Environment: lab
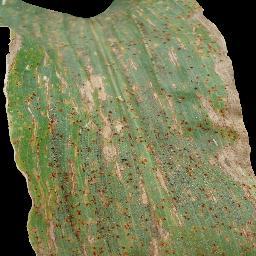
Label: common_rust